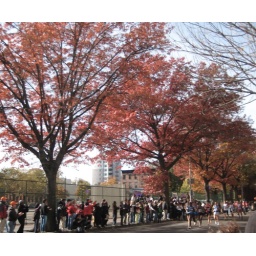
The New York City Marathon in central Brooklyn, running past red, red trees.